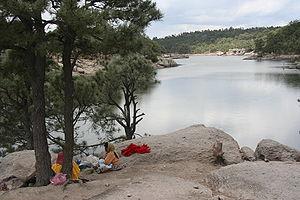
Selon le site officiel du Secrétariat du Tourisme, en juin 2019 le Mexique comptait 121 pueblos mágicos répartis dans 31 états de la fédération.